Lupton, Brixham

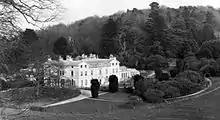
Lupton House "circa" 1900

A very detailed description of the whole garden was given in the "Gardeners Chronicle and Agricultural Gazette" in 1869. This article states that James Veitch designed the gardens, road and the kitchen garden. Some of the highlights of the garden outlined in this two part magazine feature are as follows: